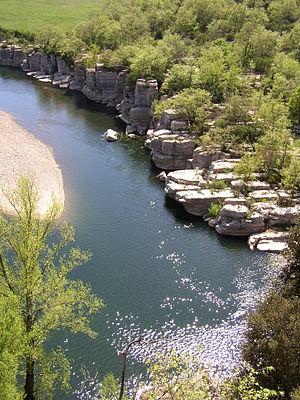
La rivière Ardèche au niveau de Chauzon
Chauzon est une commune française, située dans le département de l'Ardèche en région Auvergne-Rhône-Alpes.